San Juan-class patrol vessel

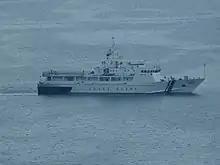
BRP "EDSA II" returning to port

The "San Juan"-class were built brand-new. Designed to be a purpose-built Maritime Emergency vessel with the capabilities to support recovery and evacuation of survivors at sea, including jackstay transfer, provide emergency medical operating facilities, helicopter operations including deck refueling, maritime pollution control and containment, alongside firefighting facilities for adjacent ships and decompression and diving facilities. The San Juan class was designed in accordance to Det Norske Veritas (DNV) Classification "Rules for Classification of High Speed and Light craft" with notation 1A1 HSLC Crew R1. The following International Convention, Regulations and Standards were also applicable to the vessel: International Civil Aviation Organization (ICAO), International Convention for the Safety of Life at Sea (SOLAS) 1997 Consolidated Edition, International Load Line Convention 1966, International Tonnage Convention 1969, International Convention for the Prevention of Pollution from Ships (MARPOL 73/78 Annex. I (Oil) & IV (Sewage) with Amendments, Regulations of the Flag State, Philippine Department of Transportation and Communication (DOTC).